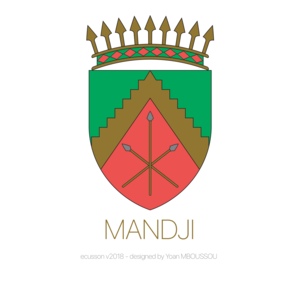
Ecusson de la ville de Mandji
Mandji est une ville du Gabon, chef-lieu du département de Ndolou, dans la province de la Ngounié. Il y a un collège d'enseignement général. Le département de Ndolou renferme quelques gisements de pétrole à Rabi-Kounga, la société CBG implantée à Péni exploite le bois. Depuis ces dernières années l'entreprise OLAM y exploite le palmier pour l'huile de palme, ce qui a amène une augmentation de la population et de l'activité économique.